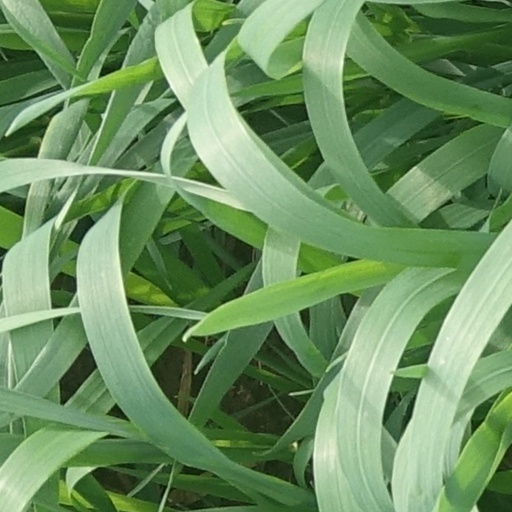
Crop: wheat